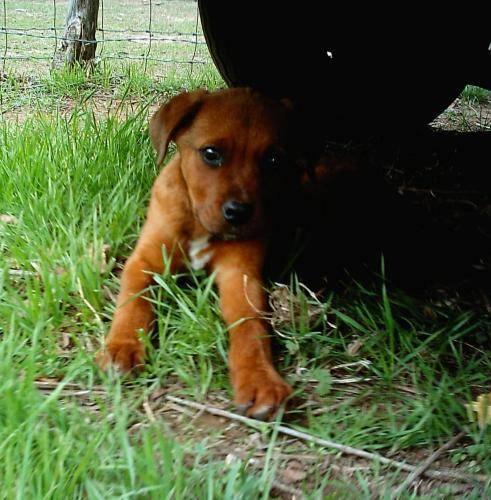
dog